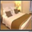
Label: bed